Cove School (Oregon)

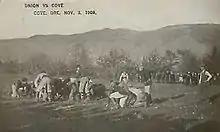
Separated by only nine miles, this 1908 postcard shows Cove High School and Union High School playing football.

In 2008, 93% of the school's seniors received their high school diploma. Of 15 students, 14 graduated and 1 dropped out.